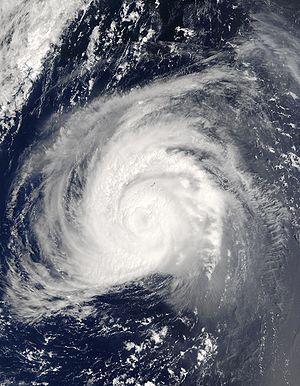
L'ouragan Fabian fut un ouragan capverdien qui s'est formé le 25 août 2003. Il s'est déplacé vers l'ouest-nord-ouest et atteignit des vents de 230 km/h et une pression de 939 hPa, soit la catégorie 4, le 1ᵉʳ septembre. Il tourna ensuite vers le nord-ouest. Le 5 septembre, Fabian frappa les Bermudes en tant qu'ouragan de catégorie 3. Le mur de l'œil de l'ouragan passa directement sur l'île et causa des dégâts importants sans que l'œil lui-même ne touche terre. Lorsqu'il est passé au-dessus du secteur sud-est des Grands Bancs de Terre-Neuve, Fabian était un ouragan de catégorie 1 avec des vents de 130 km/h mais devint un cyclone extratropical le 8 septembre.